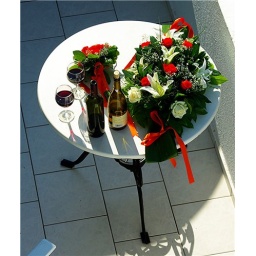
I happened to notice the table setting on the balcony just below ours. Oh for a looong straw!!